Khatron Ke Khiladi 12

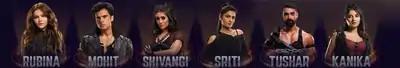

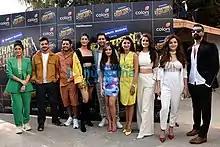

Apart from the usual weekend episodes, Voot for the first time launched web exclusive's like ""Pack-up Ka Punch"", ""Khiladiyon Ki Journey"", ""Khiladiyon Ki Fitness Diary"", ""Khiladiyon Ki Fashion Diary"" and ""Cape Town Diaries"" tracing the contestants' off-screen journey.